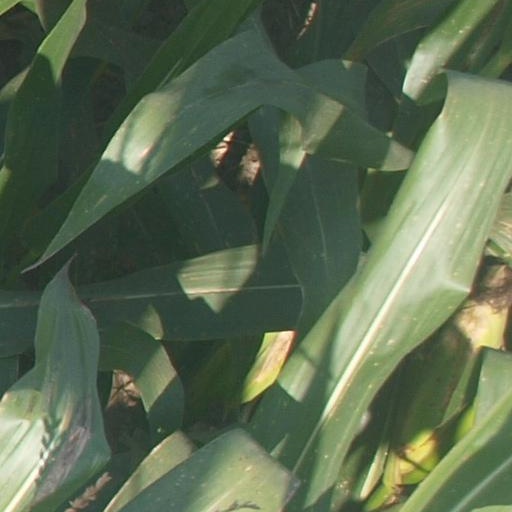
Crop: maize; corn